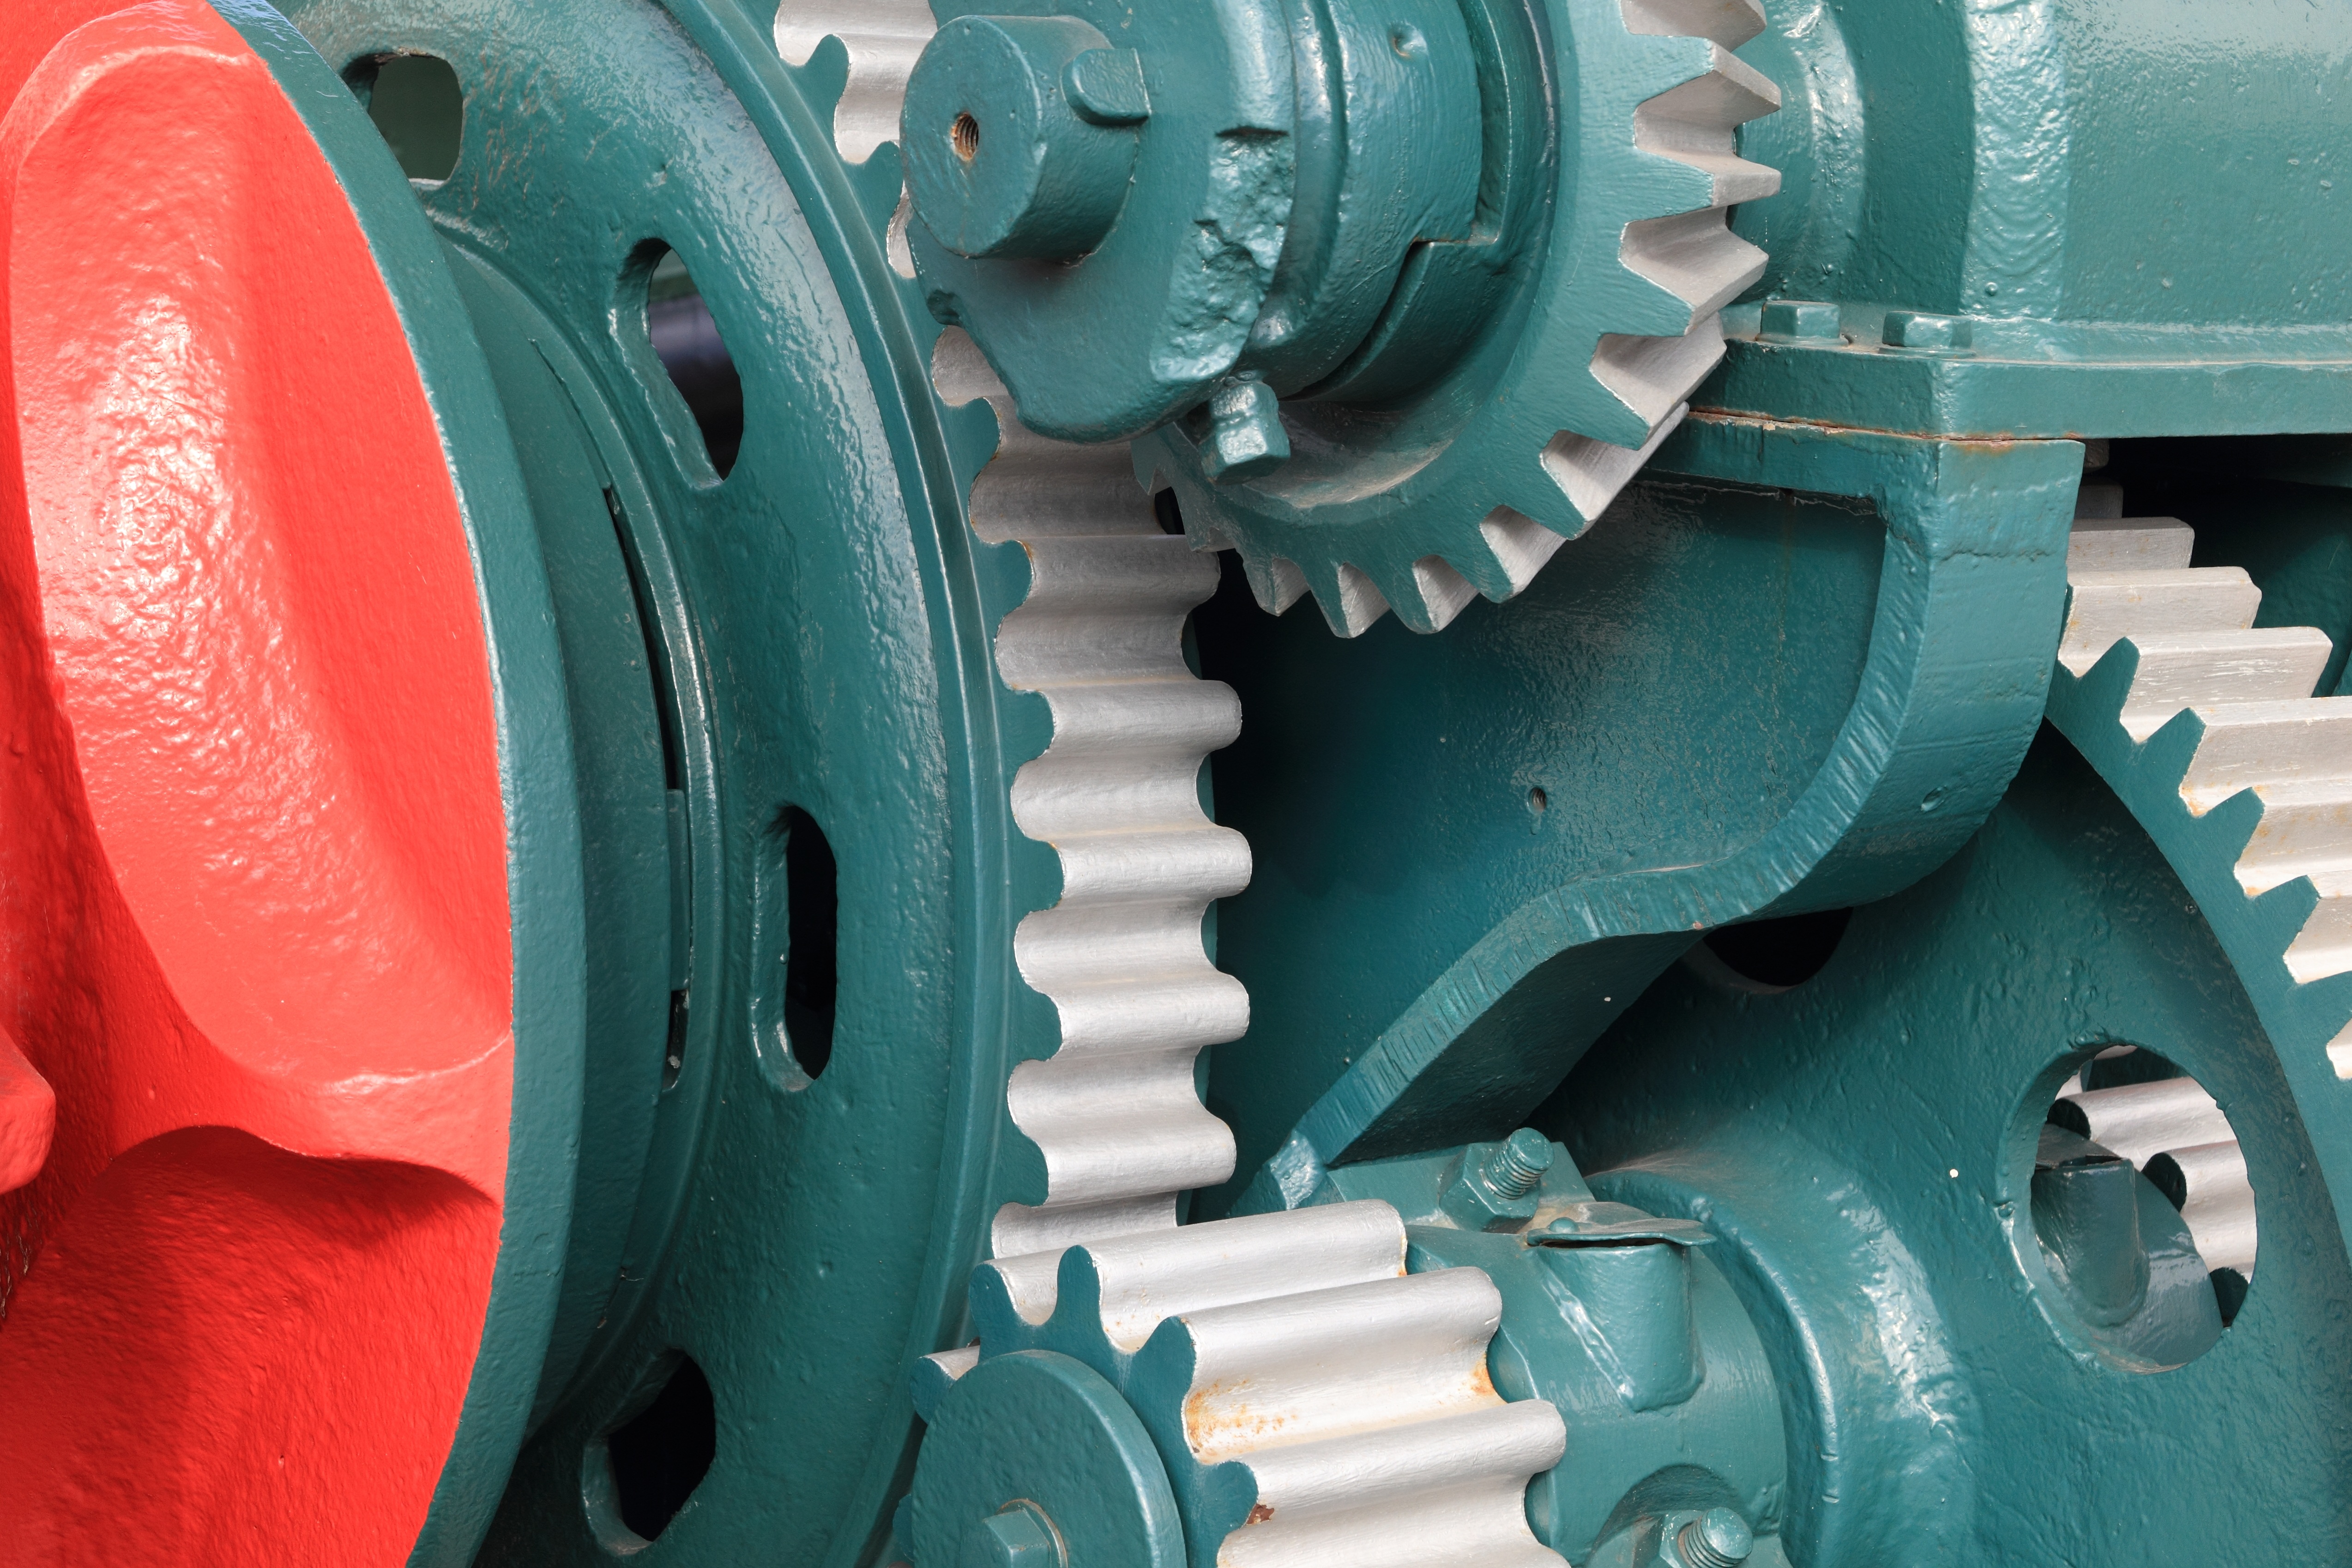
wheel, museum, gear, machine, product, turkey, engine, istanbul, winch, transmission, technical